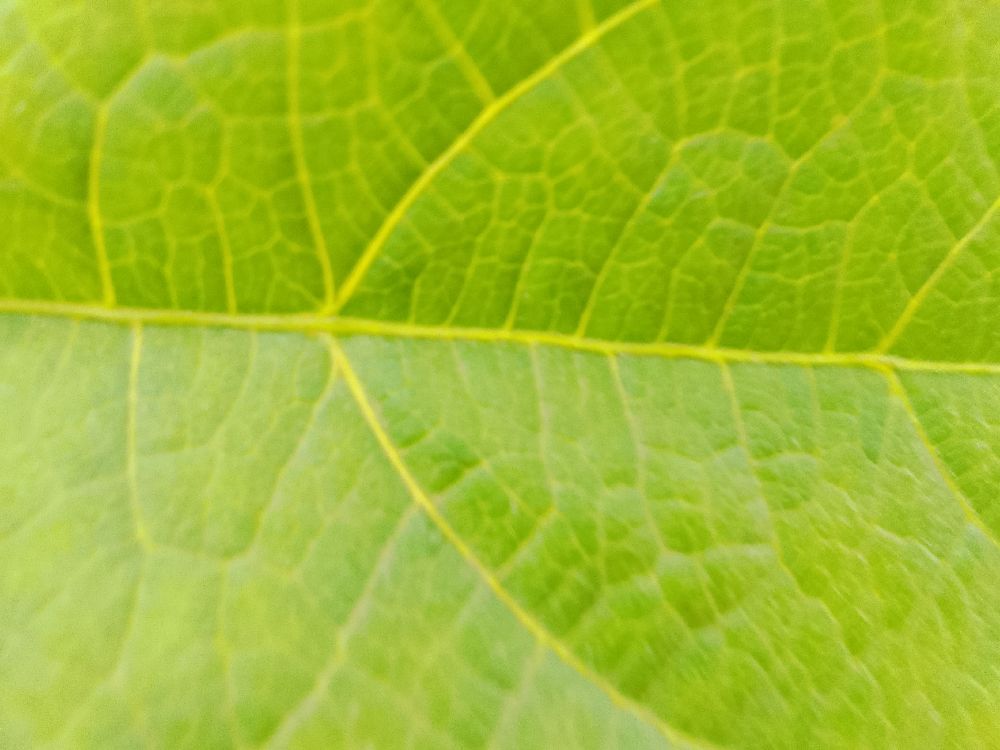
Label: healthy